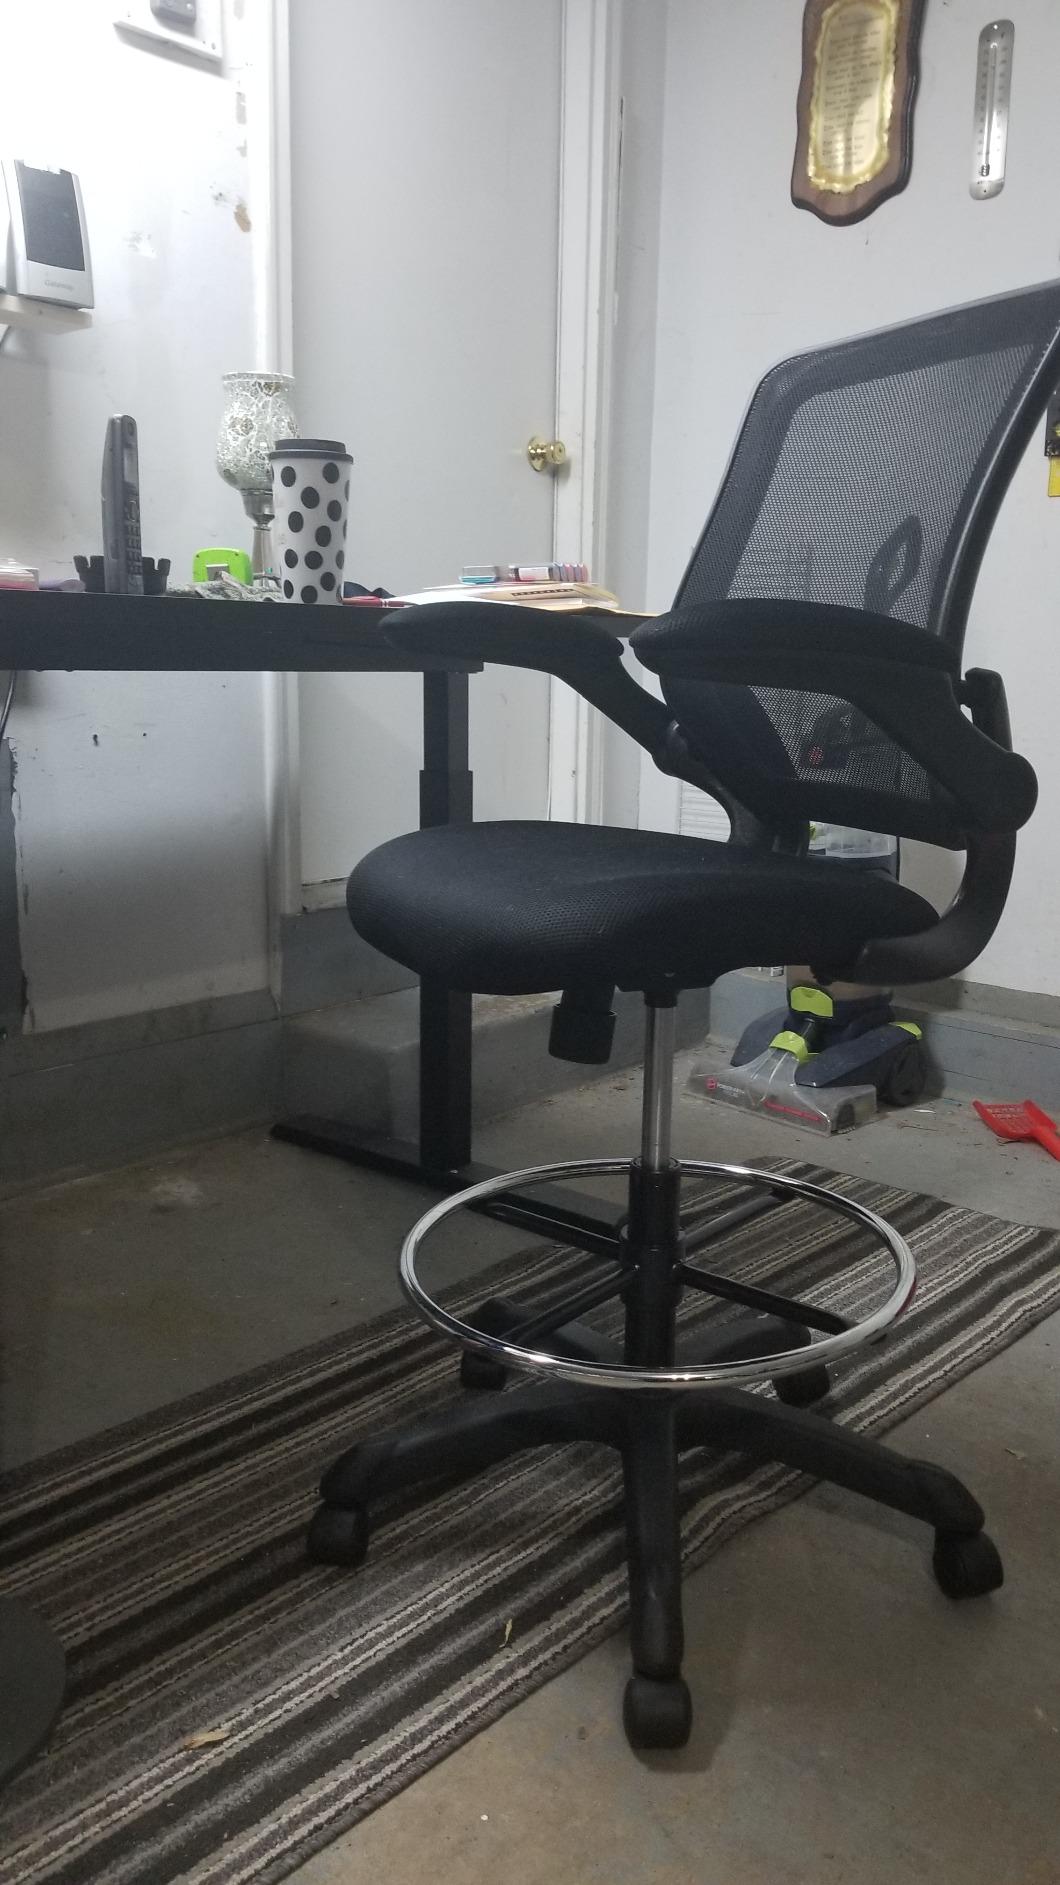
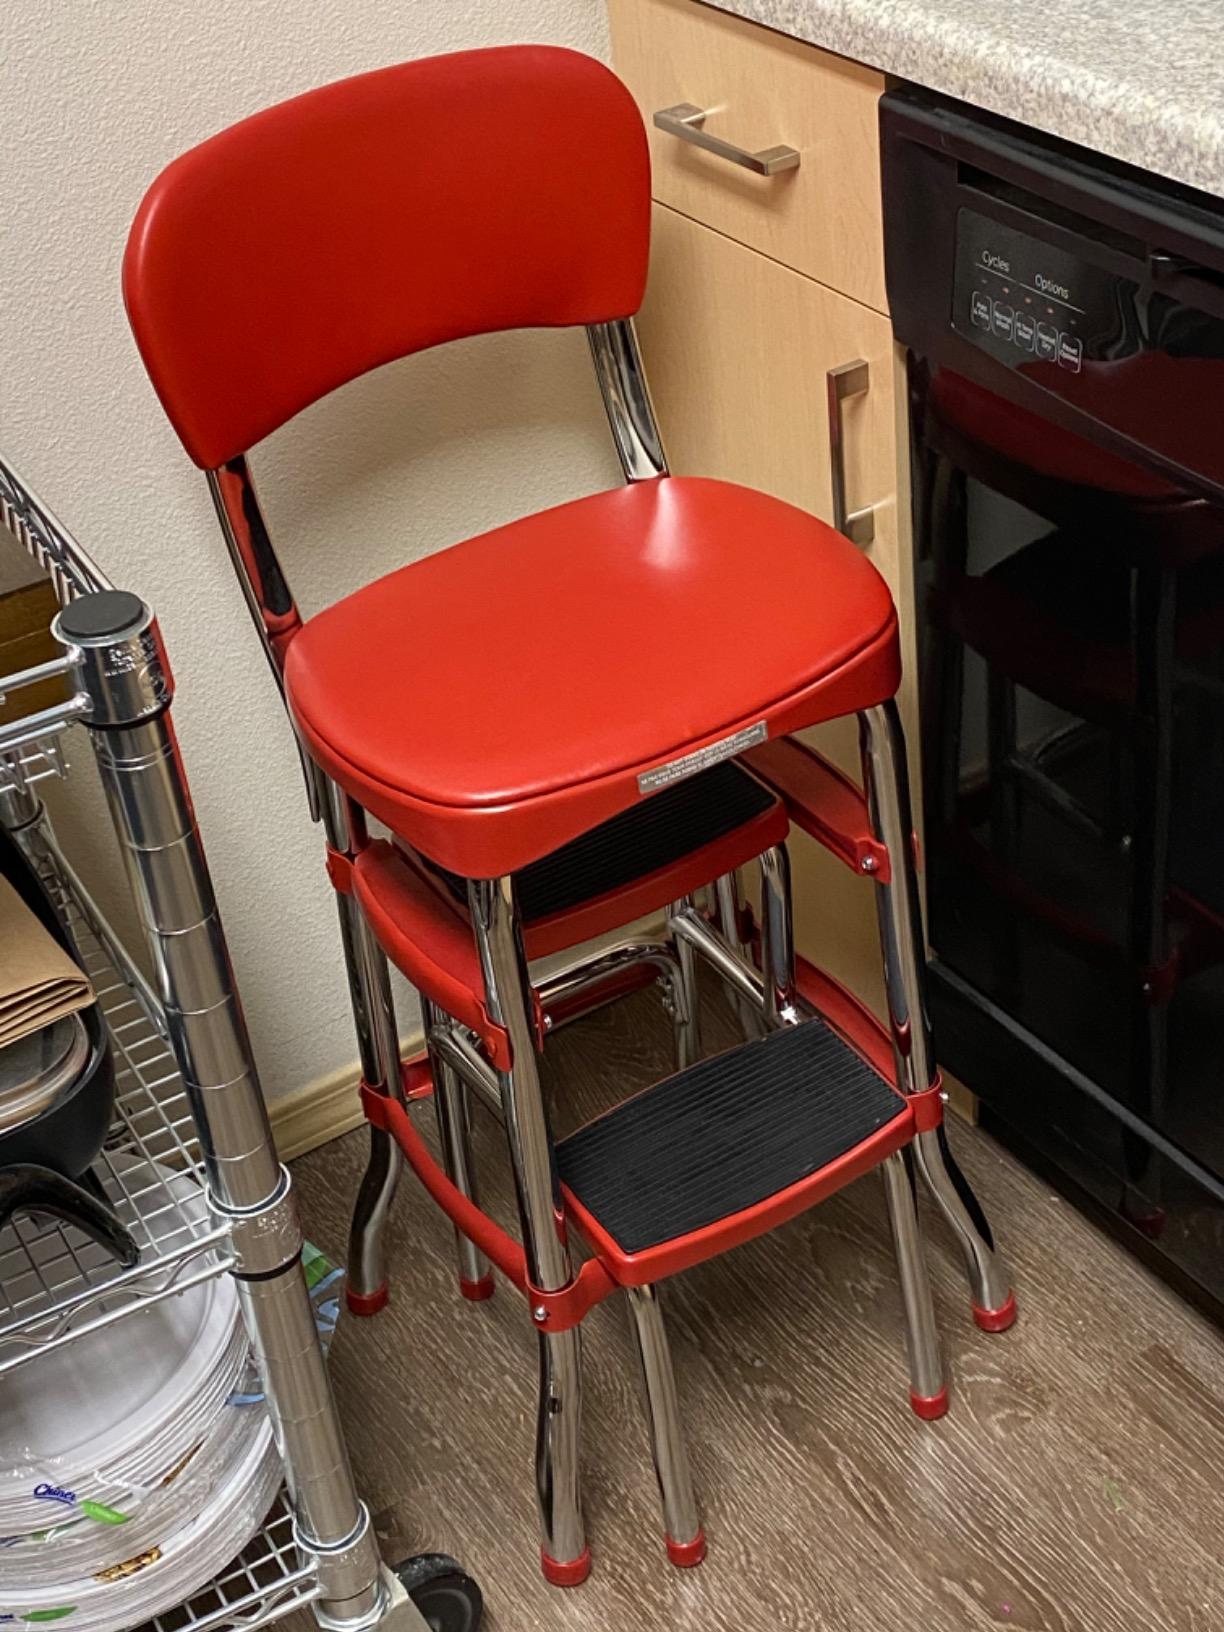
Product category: items_chair
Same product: no